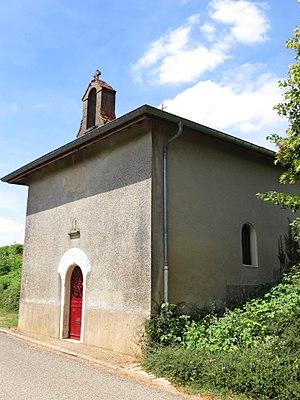
Dombras Chapelle Notre-Dame-de-Bon-Secours
Dombras est une commune française située dans le département de la Meuse, en région Grand Est.